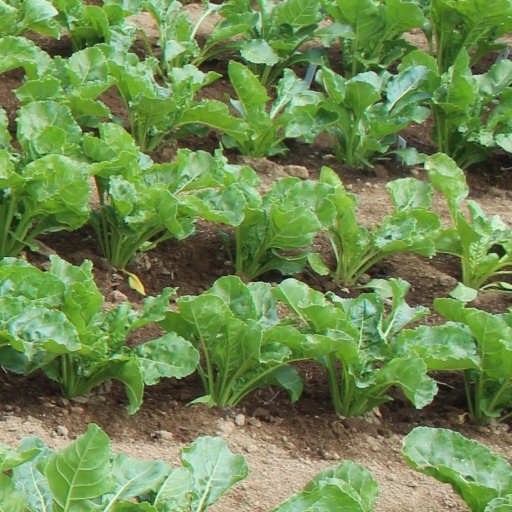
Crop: sugar beet